Dayananda Saraswati

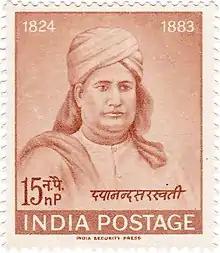
Dayananda Saraswati on a 1962 stamp of India.

Maharshi Dayanand University in Rohtak, Maharshi Dayanand Saraswati University in Ajmer, DAV University (Dayanand Anglo-Vedic Schools System) in Jalandhar are named after him. So are over 800 schools and colleges under D.A.V. College Managing Committee, including Dayanand College at Ajmer. Industrialist Nanji Kalidas Mehta built the Maharshi Dayanand Science College and donated it to the Education Society of Porbandar, after naming it after Dayananda Saraswati.